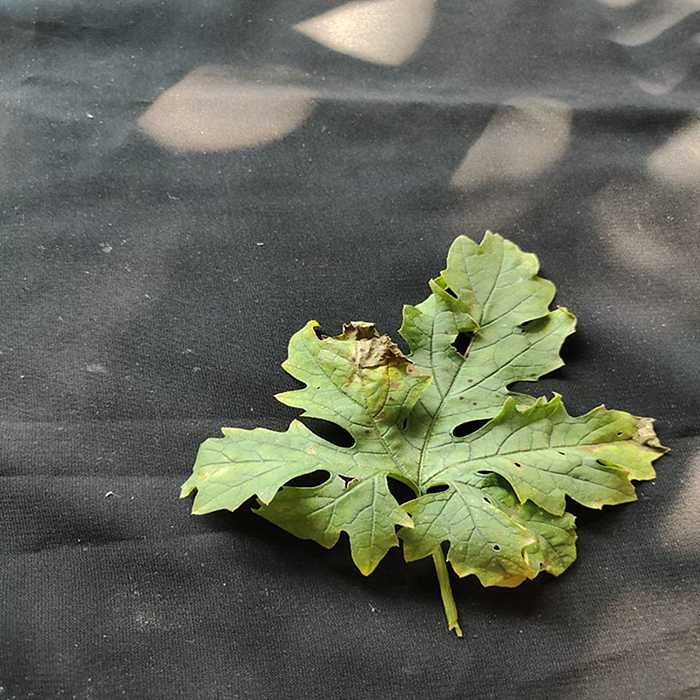
Plant: Bitter Gourd
Label: Downey mildew